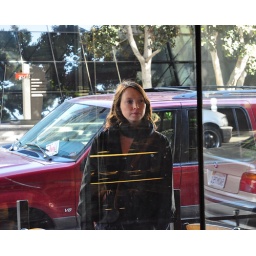
Pretty girl in the window